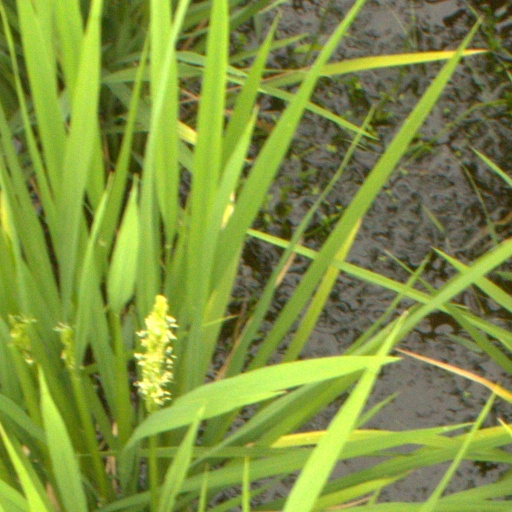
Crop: rice